Red Mountain AVA

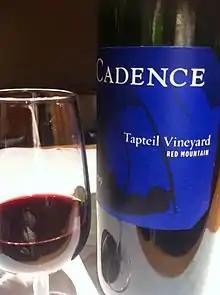
Tapteil Vineyard Red blend

In the early 21st century, the reputation of Red Mountain AVA has bolstered an era of growth for the appellation. Like most wine growing regions in Eastern Washington, Red Mountain is in the rain shadow of the Cascade Range making irrigation essential with water rights controlled by the state's Department of Ecology. In the past, this limited commercial growth and the opening of new wineries in the area though restrictions may be reduced in the future. In anticipation of future growth, a committee of local grape growers was formed to promote the development of the area's roads and infrastructure.